Edge (wrestler)

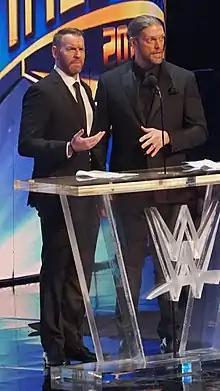

At the Royal Rumble on January 30, Edge successfully defended his World Heavyweight Championship against Dolph Ziggler. On the 600th episode of "SmackDown" on February 18, acting General Manager Guerrero fired Edge in storyline, and awarded the World Heavyweight Championship to her on-screen boyfriend Ziggler. SmackDown General Manager Theodore Long returned later that night, and rehired Edge. Edge then defeated Ziggler to become the World Heavyweight Champion for the record seventh and final time, his 11th world championship overall. At the Elimination Chamber pay-per-view on February 20, Edge successfully defended his World Heavyweight Championship in an Elimination Chamber match by finally pinning Rey Mysterio. After he won the match, he was attacked by Royal Rumble winner Alberto Del Rio, but was saved by the returning Christian. Edge and Christian briefly reunited to defeat Del Rio and his bodyguard Brodus Clay on the March 11 episode of "SmackDown". At WrestleMania XXVII on April 3, Edge successfully defended the World Heavyweight Championship against Del Rio.